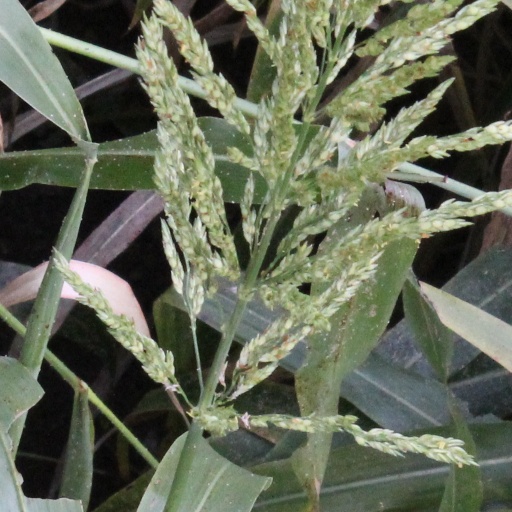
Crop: sorghum